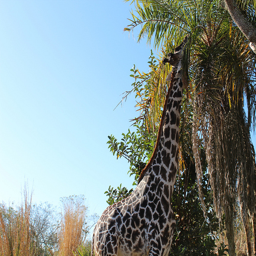
A giraffe reaching up to eat leaves from a palm tree.
A tall giraffe eating food from a palm tree.
Tall giraffe stretching up to eat leaves out of the tree
A giraffe is is reaching up to get leaves off a tree
A giraffe grazing in the trees next to skyline.